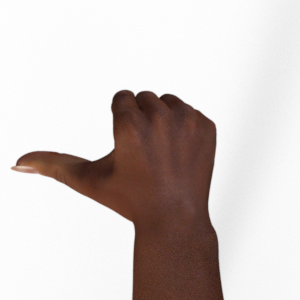
Label: rock